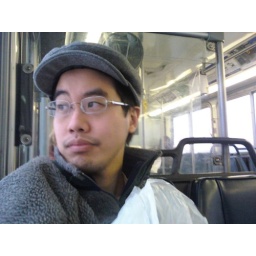
Taking the bus home after a rather unsuccessful mall trip that resulted in my car getting stolen, too. :P